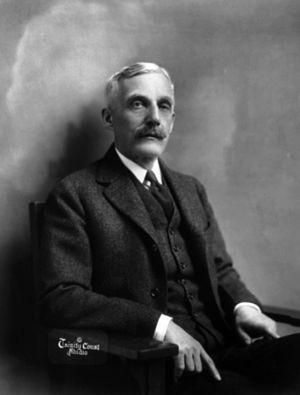
John Calvin Coolidge, Jr., né le 4 juillet 1872 à Plymouth et mort le 5 janvier 1933 à Northampton, est un homme d'État américain, 30ᵉ président des États-Unis en fonction du 2 août 1923 au 4 mars 1929.
Andrew William Mellon est un banquier, industriel, philanthrope, collectionneur d'art et homme politique américain. Membre du Parti républicain, il est secrétaire au Trésor entre 1921 et 1932 dans l'administration du président Herbert Hoover puis ambassadeur des États-Unis au Royaume-Uni entre 1932 et 1933.
Le secrétaire du Trésor des États-Unis dirige le département du Trésor des États-Unis, il est membre du cabinet du président des États-Unis. C'est le ministre des Finances américain.